Dollar cost averaging

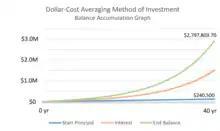
Dollar cost averaging: If an individual invested $500 per month into the stock market for 40 years at a 10% annual return rate, they would have an ending balance of over $2.5 million.

Dollar cost averaging (DCA) is an investment strategy that aims to apply value investing principles to regular investment. The term was first coined by Benjamin Graham in his 1949 book "The Intelligent Investor". Graham writes that dollar cost averaging "means simply that the practitioner invests in common stocks the same number of dollars each month or each quarter. In this way he buys more shares when the market is low than when it is high, and he is likely to end up with a satisfactory overall price for all his holdings."